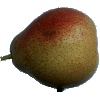
Label: images